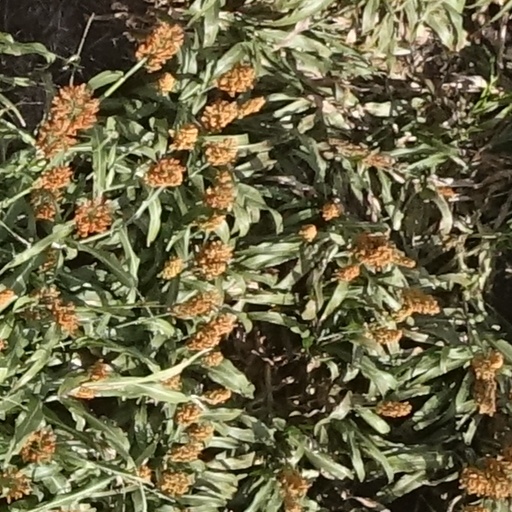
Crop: sorghum